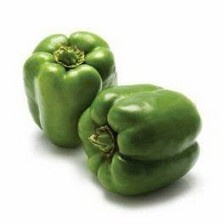
Label: capsicum